Boconnoc

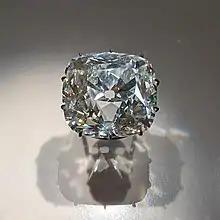
The "Pitt Diamond", 40% of the proceeds of which were used by Thomas Pitt to purchase the Boconnoc estate after 1717

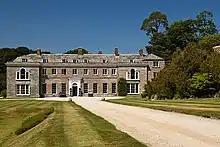
Boconnoc House, east front, re-built in 1721 by Thomas Pitt, President of Madras, and expanded in 1772 by his great-grandson Thomas Pitt, 1st Baron Camelford

Thomas Pitt (1653-1726) of Blandford St Mary in Dorset, was President of Madras in India and six times a Member of Parliament. He was the grandfather of William Pitt, 1st Earl of Chatham ("Pitt the Elder"), the father of William Pitt the Younger, both prime ministers of Great Britain. Thomas Pitt was a wealthy trader who had made a fortune in India, where he acquired for the sum of £20,400 a large and valuable diamond, known as the "Pitt Diamond" (now the "Regent Diamond"). Having sold it in 1717 to the French Regent, Philippe II, Duke of Orléans, for £135,000, he was able to purchase the Boconnoc estate for £54,000. The "Regent Diamond" is today on display in the Louvre Museum and is valued at about £60 million. He also used his great wealth to acquire political influence which he did by purchasing the rotten boroughs of